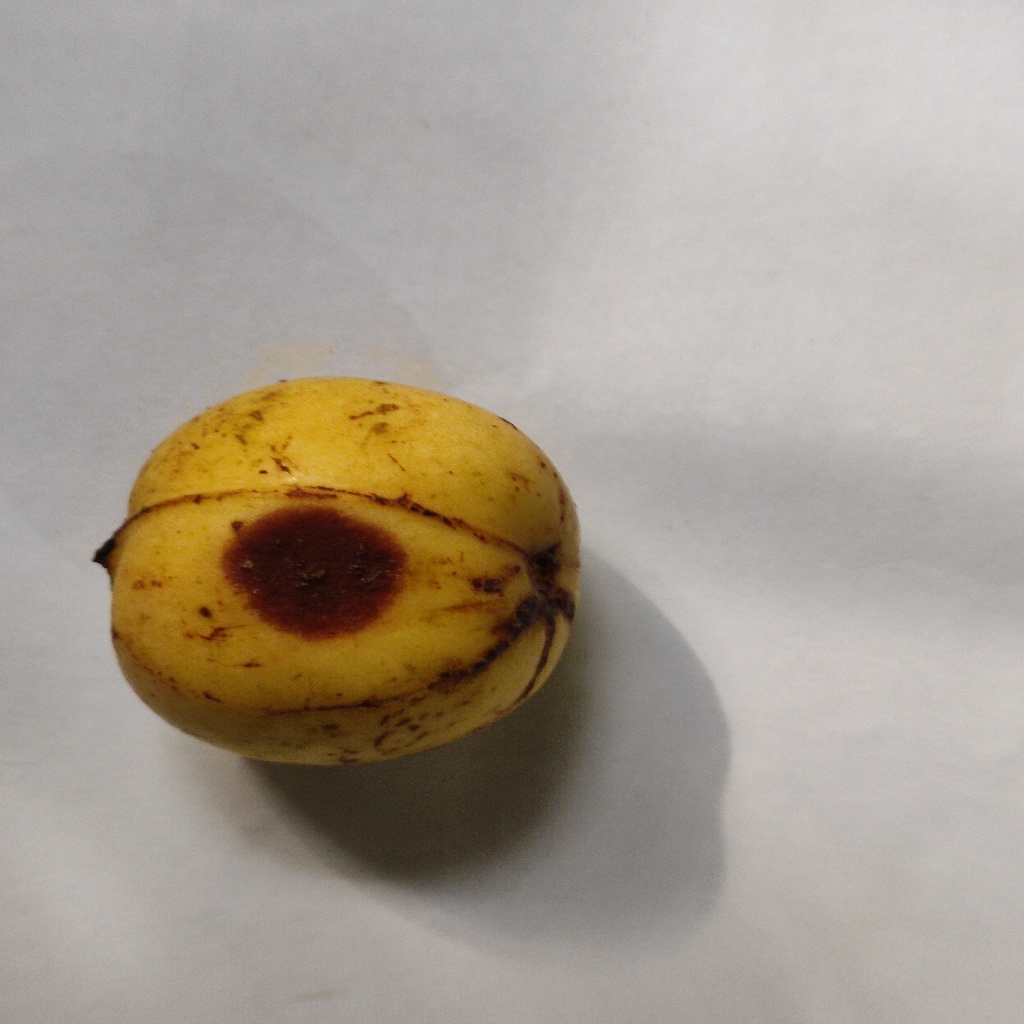
Crop: guava
Quality class: Defect